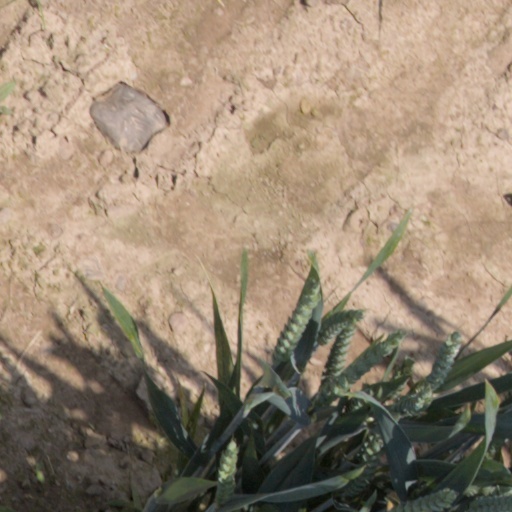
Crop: wheat